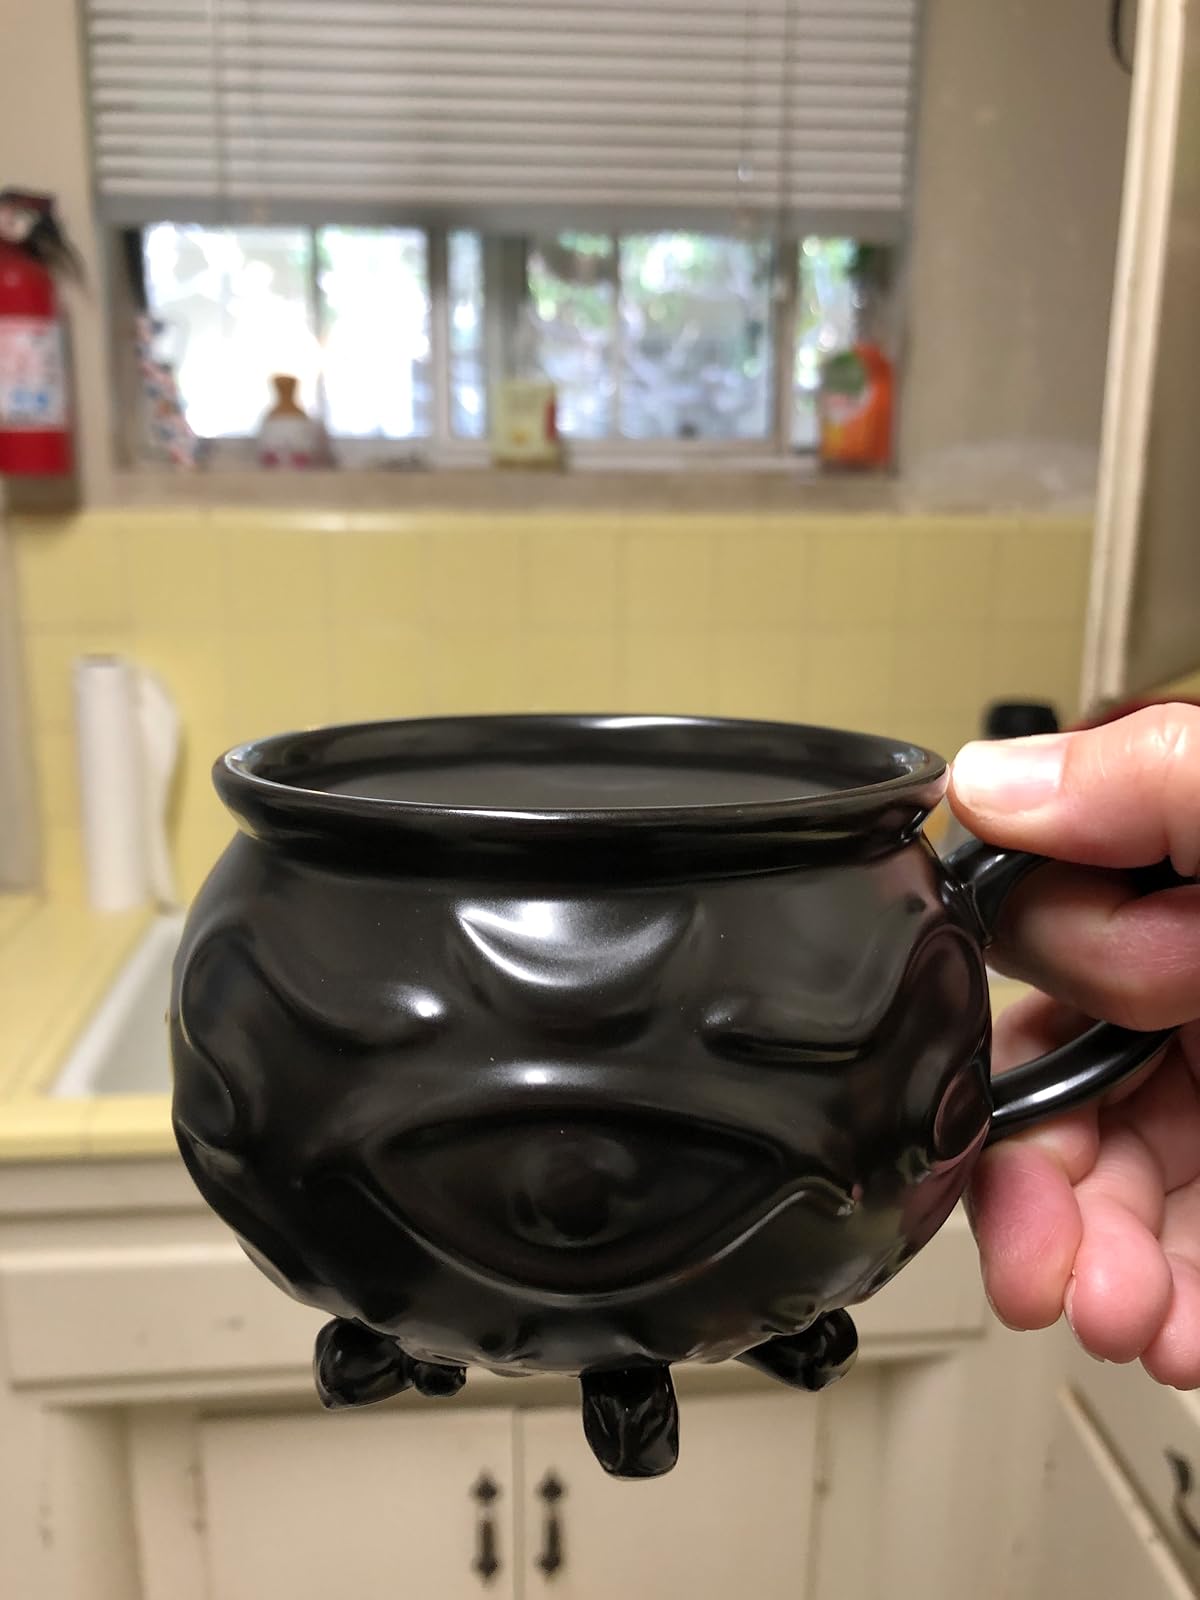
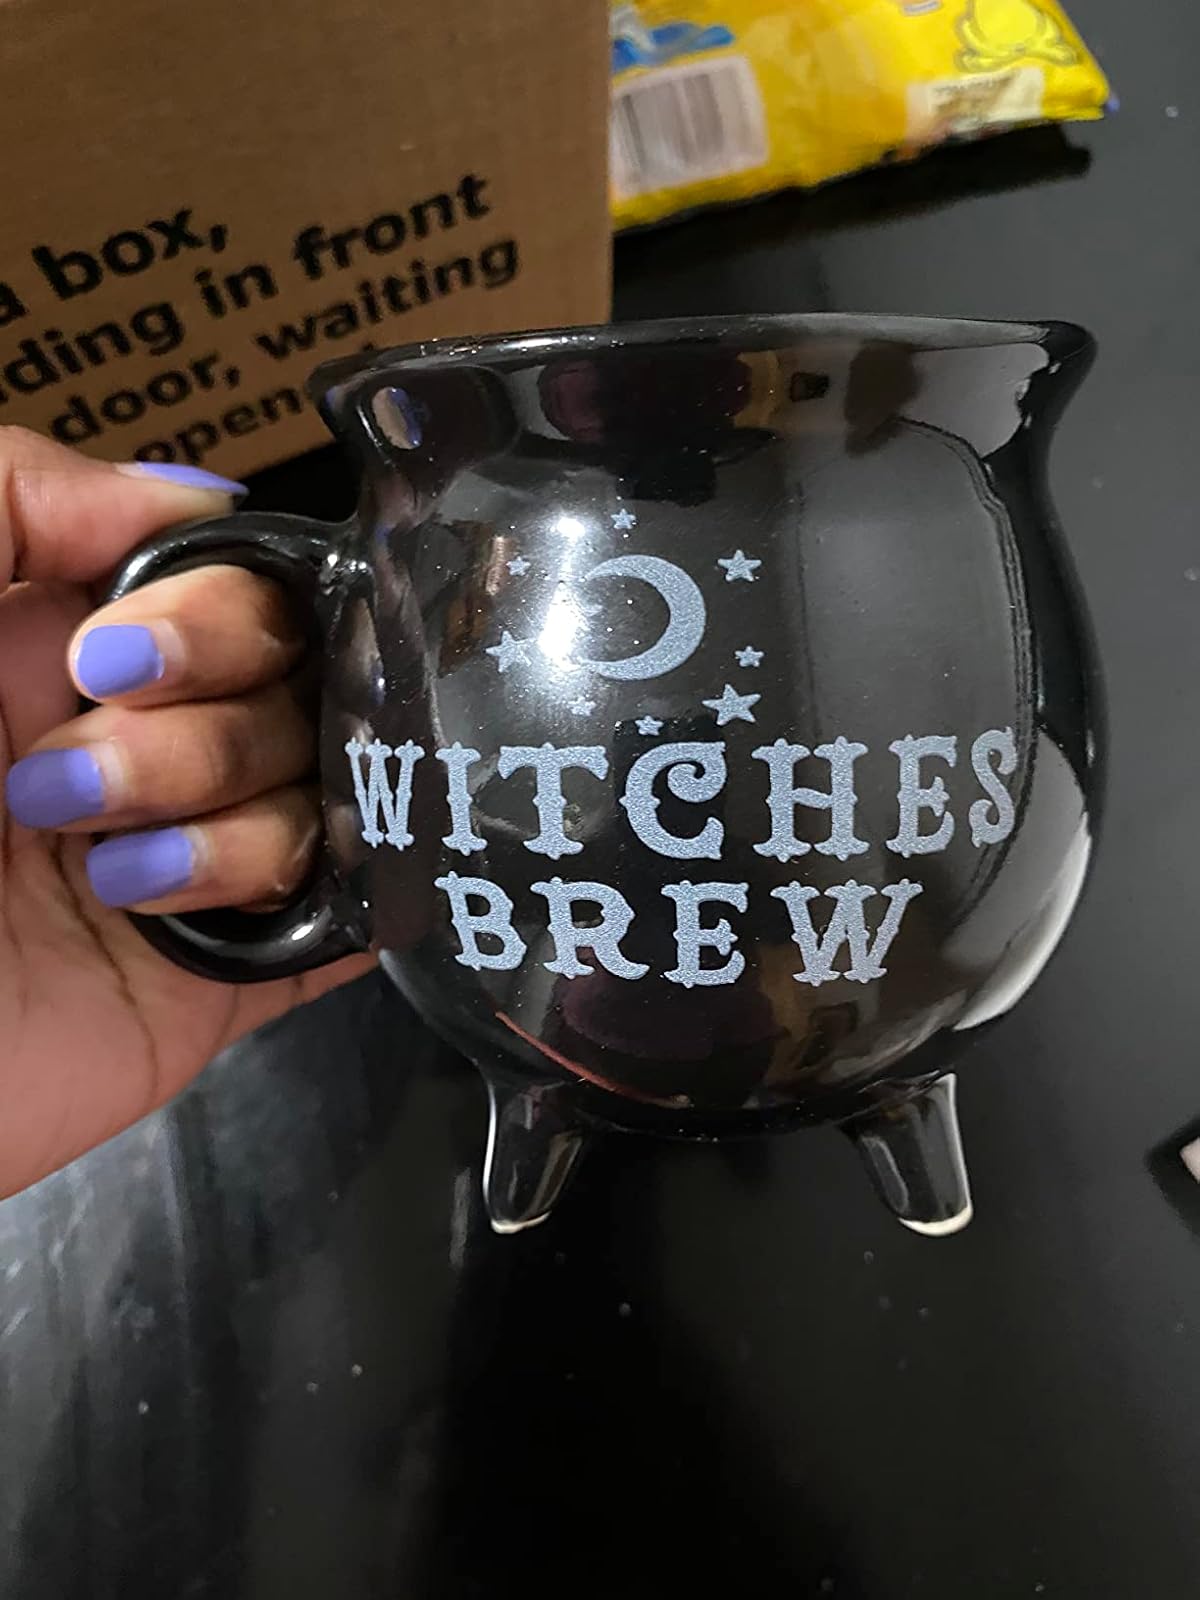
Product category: items_mug
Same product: no